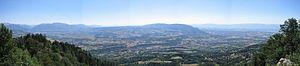
Panorama du Genevois. A gauche
Cranves-Sales est une commune française située dans le département de la Haute-Savoie, en région Auvergne-Rhône-Alpes. Elle fait partie de l'agglomération du Grand Genève.
Annemasse est une commune française située dans le département de la Haute-Savoie, en région Auvergne-Rhône-Alpes. La ville se trouve à la frontière franco-suisse, au sud-ouest du lac Léman, dans l'aire urbaine de Genève-Annemasse et l'agglomération du Grand Genève. Il s'agit d'un chef-lieu de canton.
Bonne est une commune française située dans le département de la Haute-Savoie, en région Auvergne-Rhône-Alpes. Elle fait partie de l'agglomération du Grand Genève. Le 1ᵉʳ janvier 1973, le village de Loëx est rattaché à Bonne.